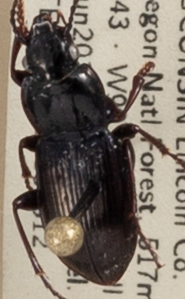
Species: Pterostichus pensylvanicus
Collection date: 2018-06-12
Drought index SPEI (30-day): -1.444
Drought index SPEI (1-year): -0.152
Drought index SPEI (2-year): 1.93